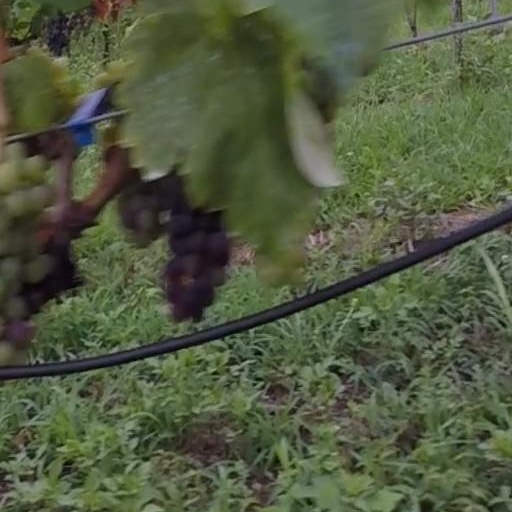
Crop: grape